Alexandria Ocasio-Cortez

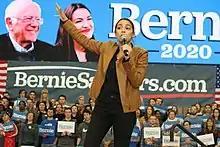
AOC at a Bernie Sanders rally in Council Bluffs, Iowa, 2019

According to reports in March 2019, Ocasio-Cortez continued to receive media coverage early in her congressional tenure on par with that of 2020 presidential candidates and was considered "one of the faces of the Democratic party" and one of the most talked-about politicians in the United States. Between July8 and 14, 2019, she drew more social media attention than the Democratic presidential candidates. Tracking company NewsWhip found that interactions with news articles on Ocasio-Cortez numbered 4.8 million, while no Democratic presidential candidate got more than 1.2 million. David Bauder of the Associated Press wrote that Trump's supporters were thus having "some success" in having "Ocasio-Cortez be top of mind when people think of" the Democratic Party.